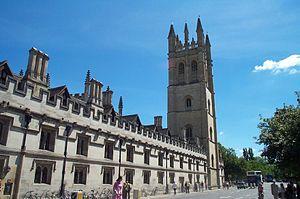
Alfred Thompson « Tom » Denning, baron Denning, détenteur de l'Ordre du Mérite, conseiller privé, deputy lieutenant, conseiller de la reine, né le 23 janvier 1899 et mort le 5 mars 1999, mieux connu sous le nom de lord Denning, est un avocat et juge britannique. Malgré des études interrompues par son service militaire durant la Première Guerre mondiale, il obtint des diplômes en mathématiques et en droit à l'université d'Oxford. Par la suite, il démarra une carrière juridique se distinguant aussi bien en tant que barrister qu'en tant que conseiller du Roi en 1938.
Magdalen College, ou plus simplement Magdalen, est l'un des plus prestigieux collèges de l'université d'Oxford. Fondé en 1448 sous le nom de « Magdalen Hall » par William de Waynflete, évêque de Winchester, l'établissement reçut son nom définitif en 1458. La haute tour carrée qui domine le collège, dite « tour de Magdalen », est l'un des points de repère caractéristiques de la ville d'Oxford.